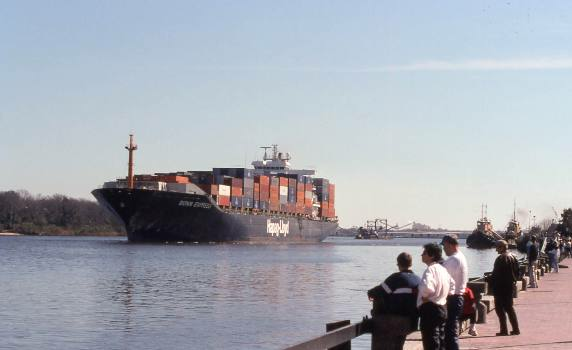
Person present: Yes